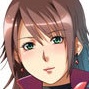
Portrait style: Anime Portrait